Rockford, Illinois

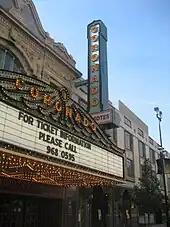
Coronado Theatre marquee in its Art Deco styling

The Rock River forms the traditional center of Rockford and is its most recognizable natural feature. One of its largest tributaries, the Kishwaukee River, joins the Rock River at the southern end of the city near the Rockford airport. Since the 1946 closure of Camp Grant, much of the length of Kishwaukee has been redeveloped into parkland and forest preserves, effectively forming the southern border of the city. Other waterways that feed into the Rock River include Spring Creek (northeast region), Keith Creek (east region), and Kent Creek (west region). Of the 8 Illinois dams of the Rock River, the Fordham dam is located south of downtown.